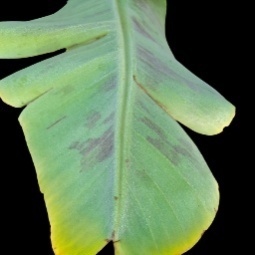
Label: Healthy